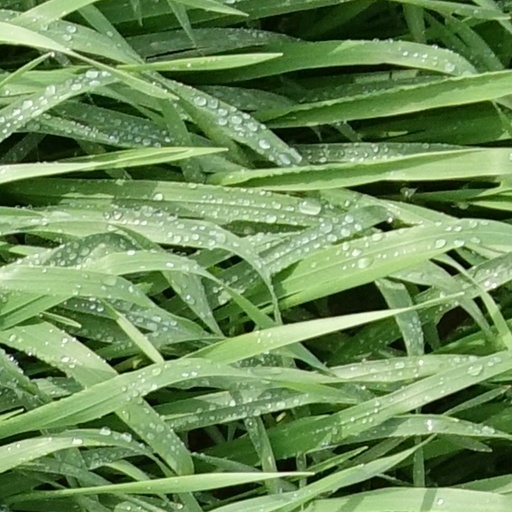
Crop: wheat